WMAR-TV

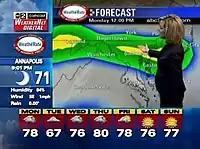
WMAR Comcast WeatherNet Digital screenshot.

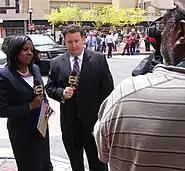
WMAR-TV anchors Kelly Swoope and Jamie Costello prepare for a live shot in downtown Baltimore, April 27, 2011.

WMAR-TV presently broadcasts 26 hours of locally produced newscasts each week (with five hours each weekday and one hour on Sundays); with regards to the amount of news programming, it is the lowest output among Baltimore's television stations. Unlike most news-producing ABC affiliates that are located in the Eastern Time Zone, WMAR does not air a newscast in the weekday midday timeslot; it also holds the distinction of being the largest news-producing "Big Three" station by market size that does not air any local newscasts on Saturdays (although WMAR does produce local weather cut-ins that are shown during the weekend edition of "Good Morning America").